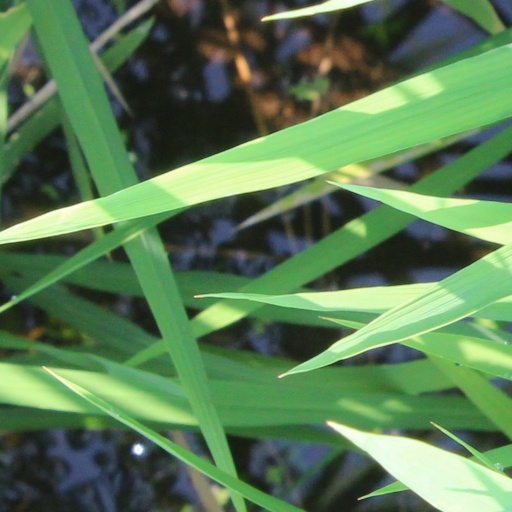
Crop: rice